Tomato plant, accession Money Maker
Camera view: horizontal (90 deg, fisheye); turntable rotation: 0 degrees
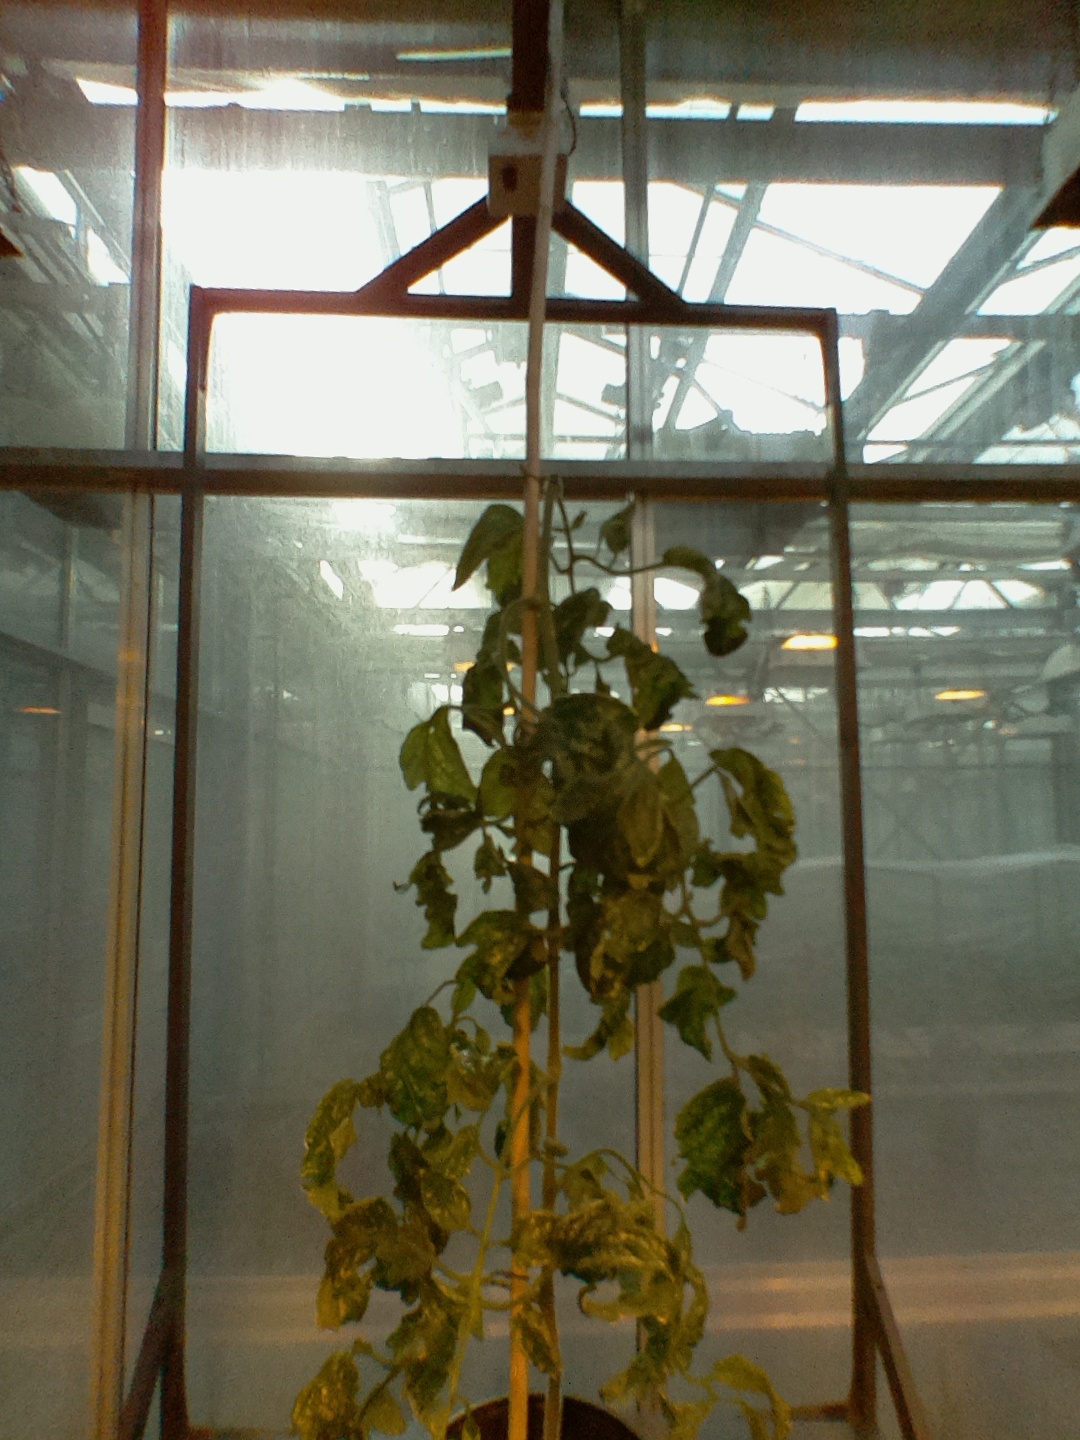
BBCH growth stage 52: 2 inflorescences visible